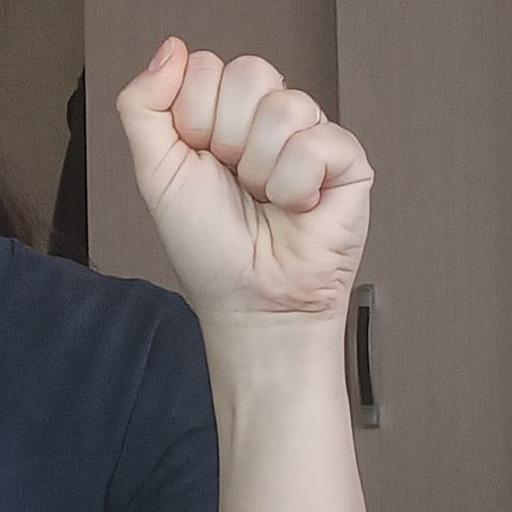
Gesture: fist